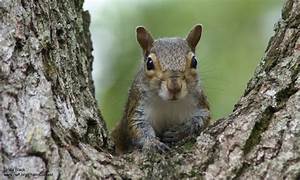
Label: scoiattolo